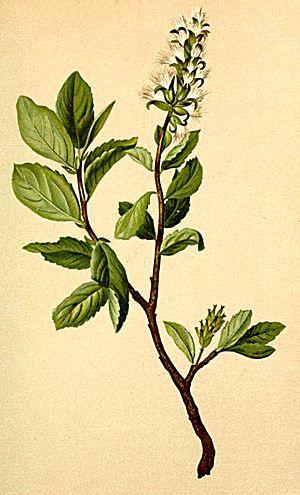
Cette liste de Tracheophyta de Bosnie-Herzégovine, ainsi que d’espèces introduites est un aperçu incomplet d’espèces de mousses, de fougères, de gymnospermes et d’angiospermes citées dans la littérature disponible en langues bosniaque, croate, serbe et serbo-croate. Cet aperçu n’inclue pas des espèces cultivées ni celles occasionnellement introduites.